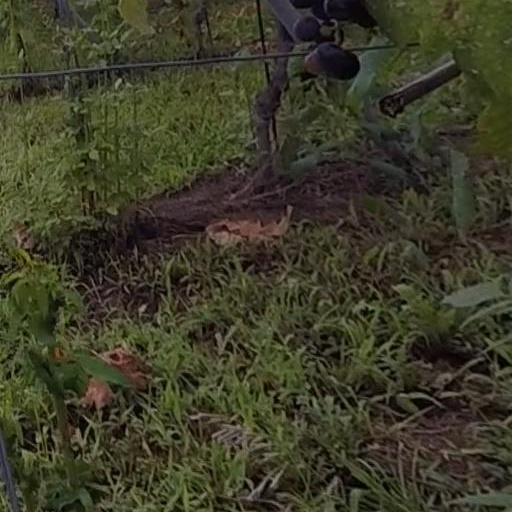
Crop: grape